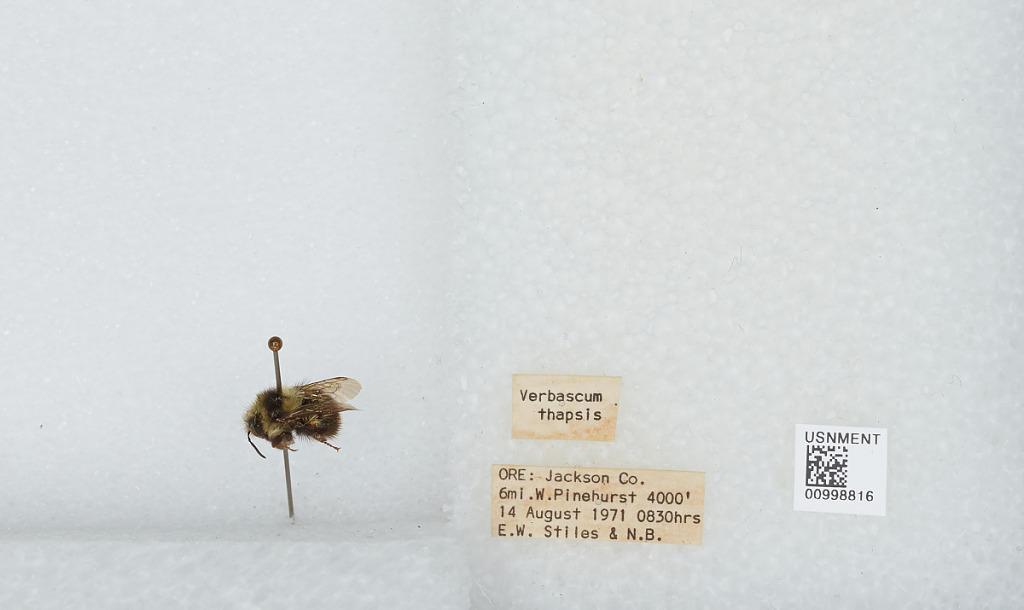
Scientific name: Bombus (Pyrobombus) mixtus Cresson
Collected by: E. Stiles & N. Stiles
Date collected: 1971-8-14
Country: United States
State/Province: Oregon
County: Jackson
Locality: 6 miles west of Pinehurst
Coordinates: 42.1231, -122.467